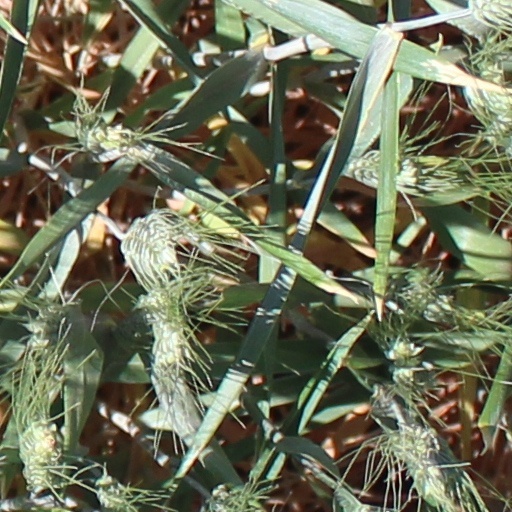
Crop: wheat